Mandracchio

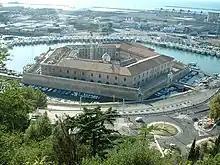
Mandracchio of Ancona near the Lazzaretto

A mandracchio is a small sheltered harbour reserved for the mooring of small boats and fishing vessels.